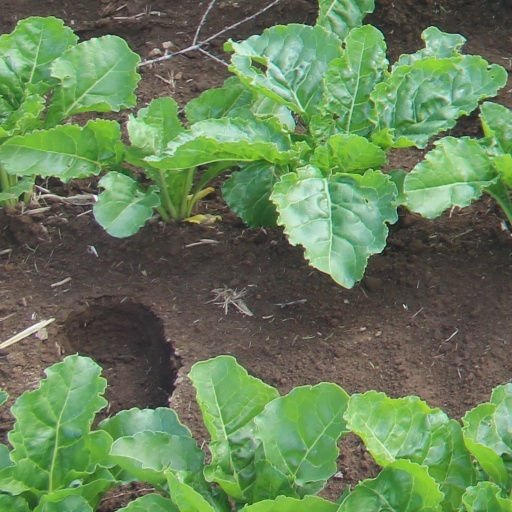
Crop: sugar beet